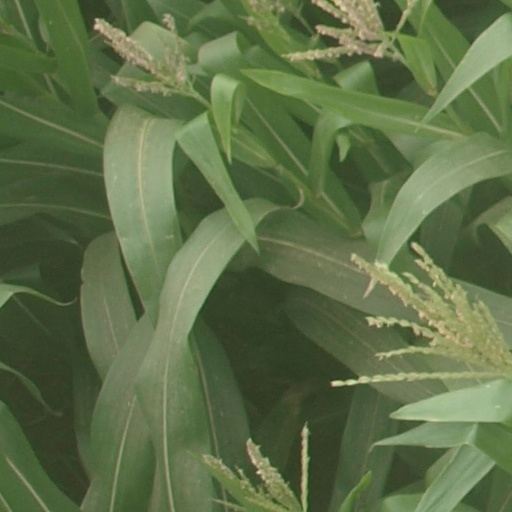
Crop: maize; corn